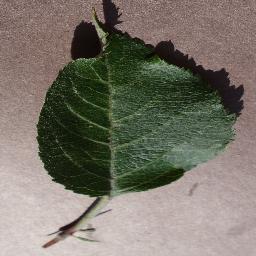
Label: Apple___healthy